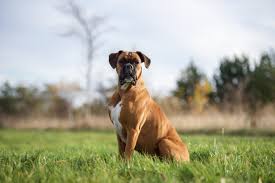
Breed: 225-n000082-boxer